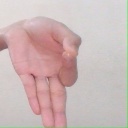
अक्षर: ज्ञ